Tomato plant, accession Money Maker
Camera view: vertical (180 deg); turntable rotation: 0 degrees
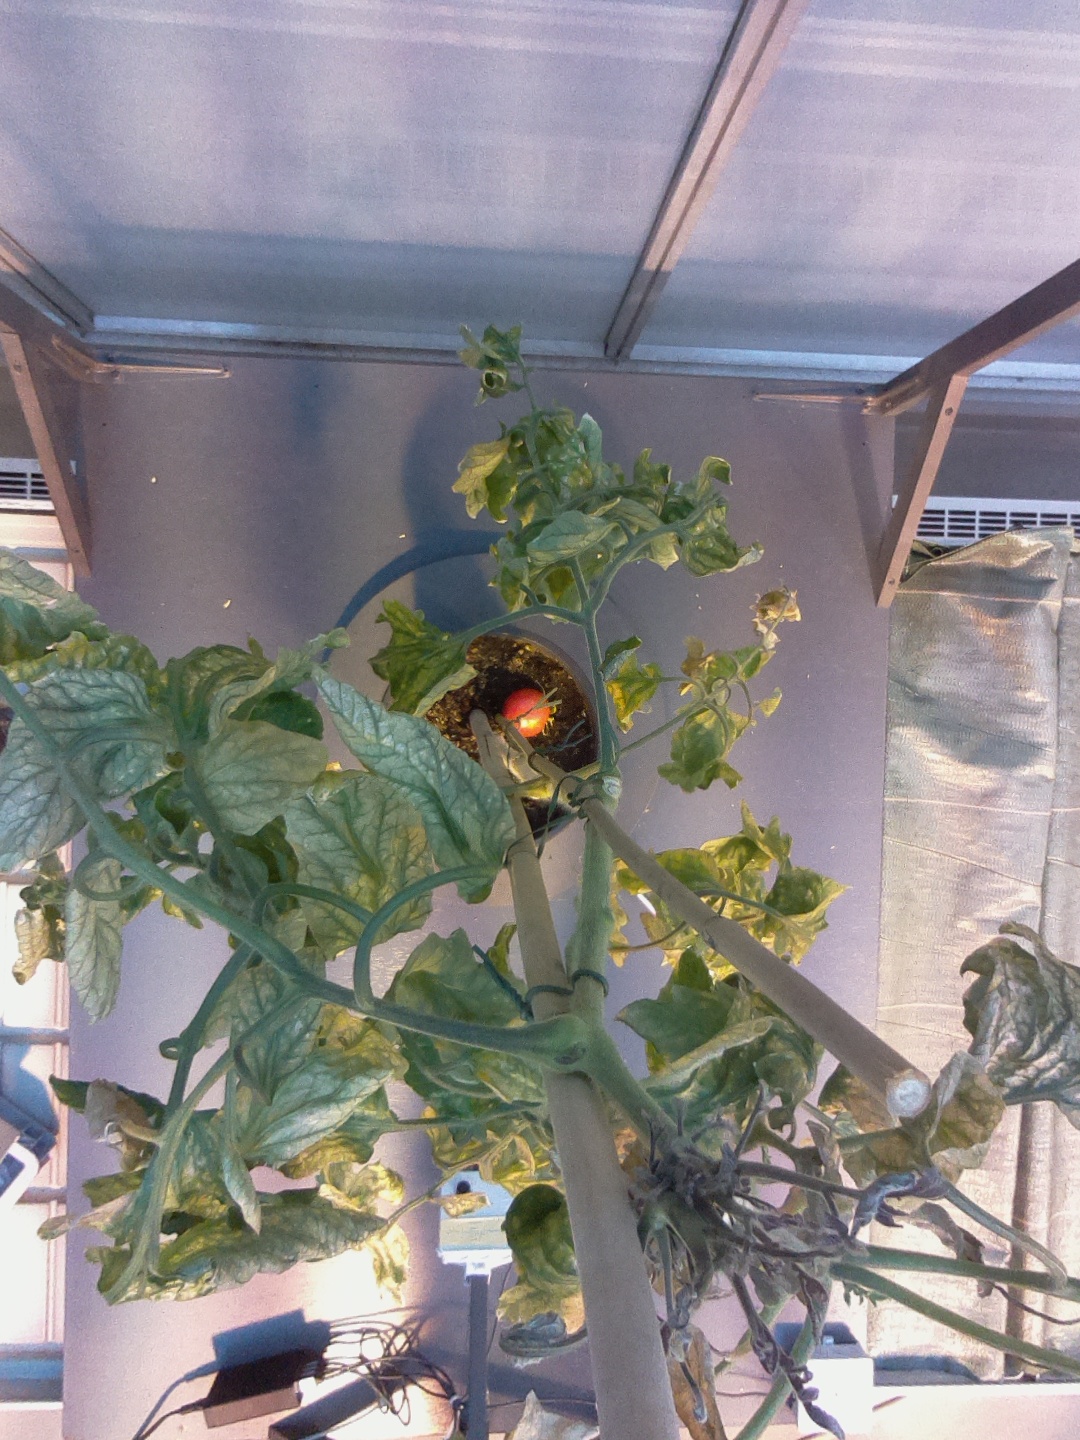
BBCH growth stage 29: 90%-100% Side shoots formed